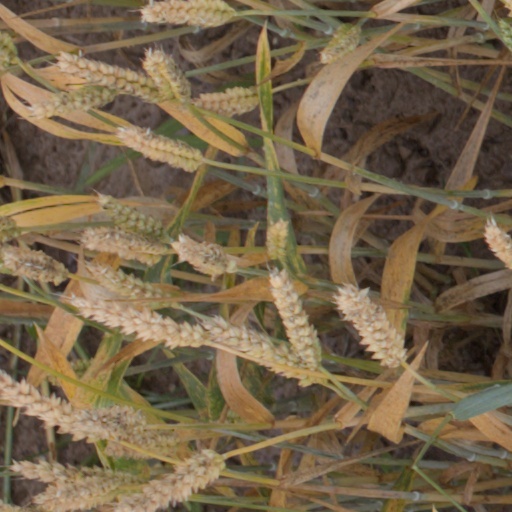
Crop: wheat